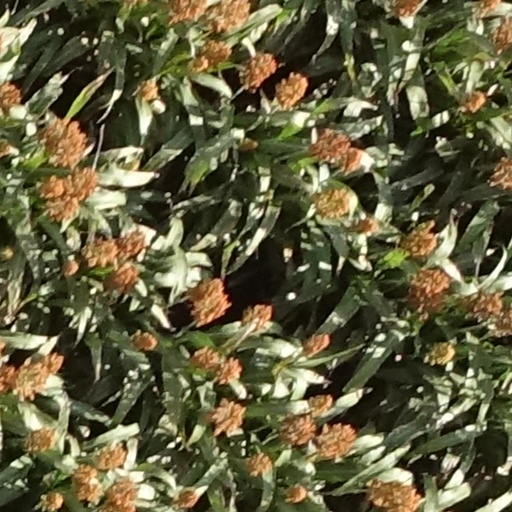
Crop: sorghum